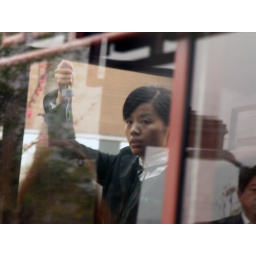
Chinese woman through window on boat in Hangzhou.